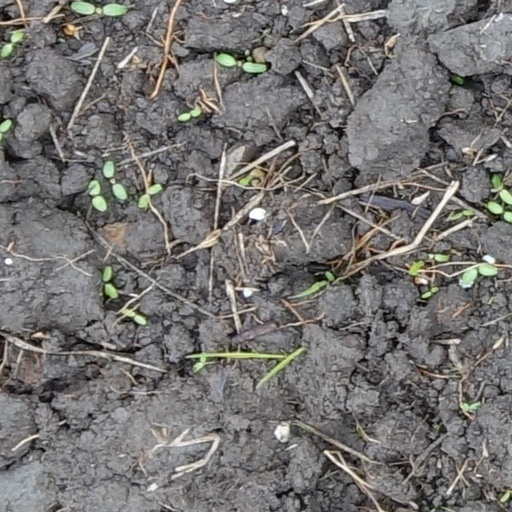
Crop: wheat